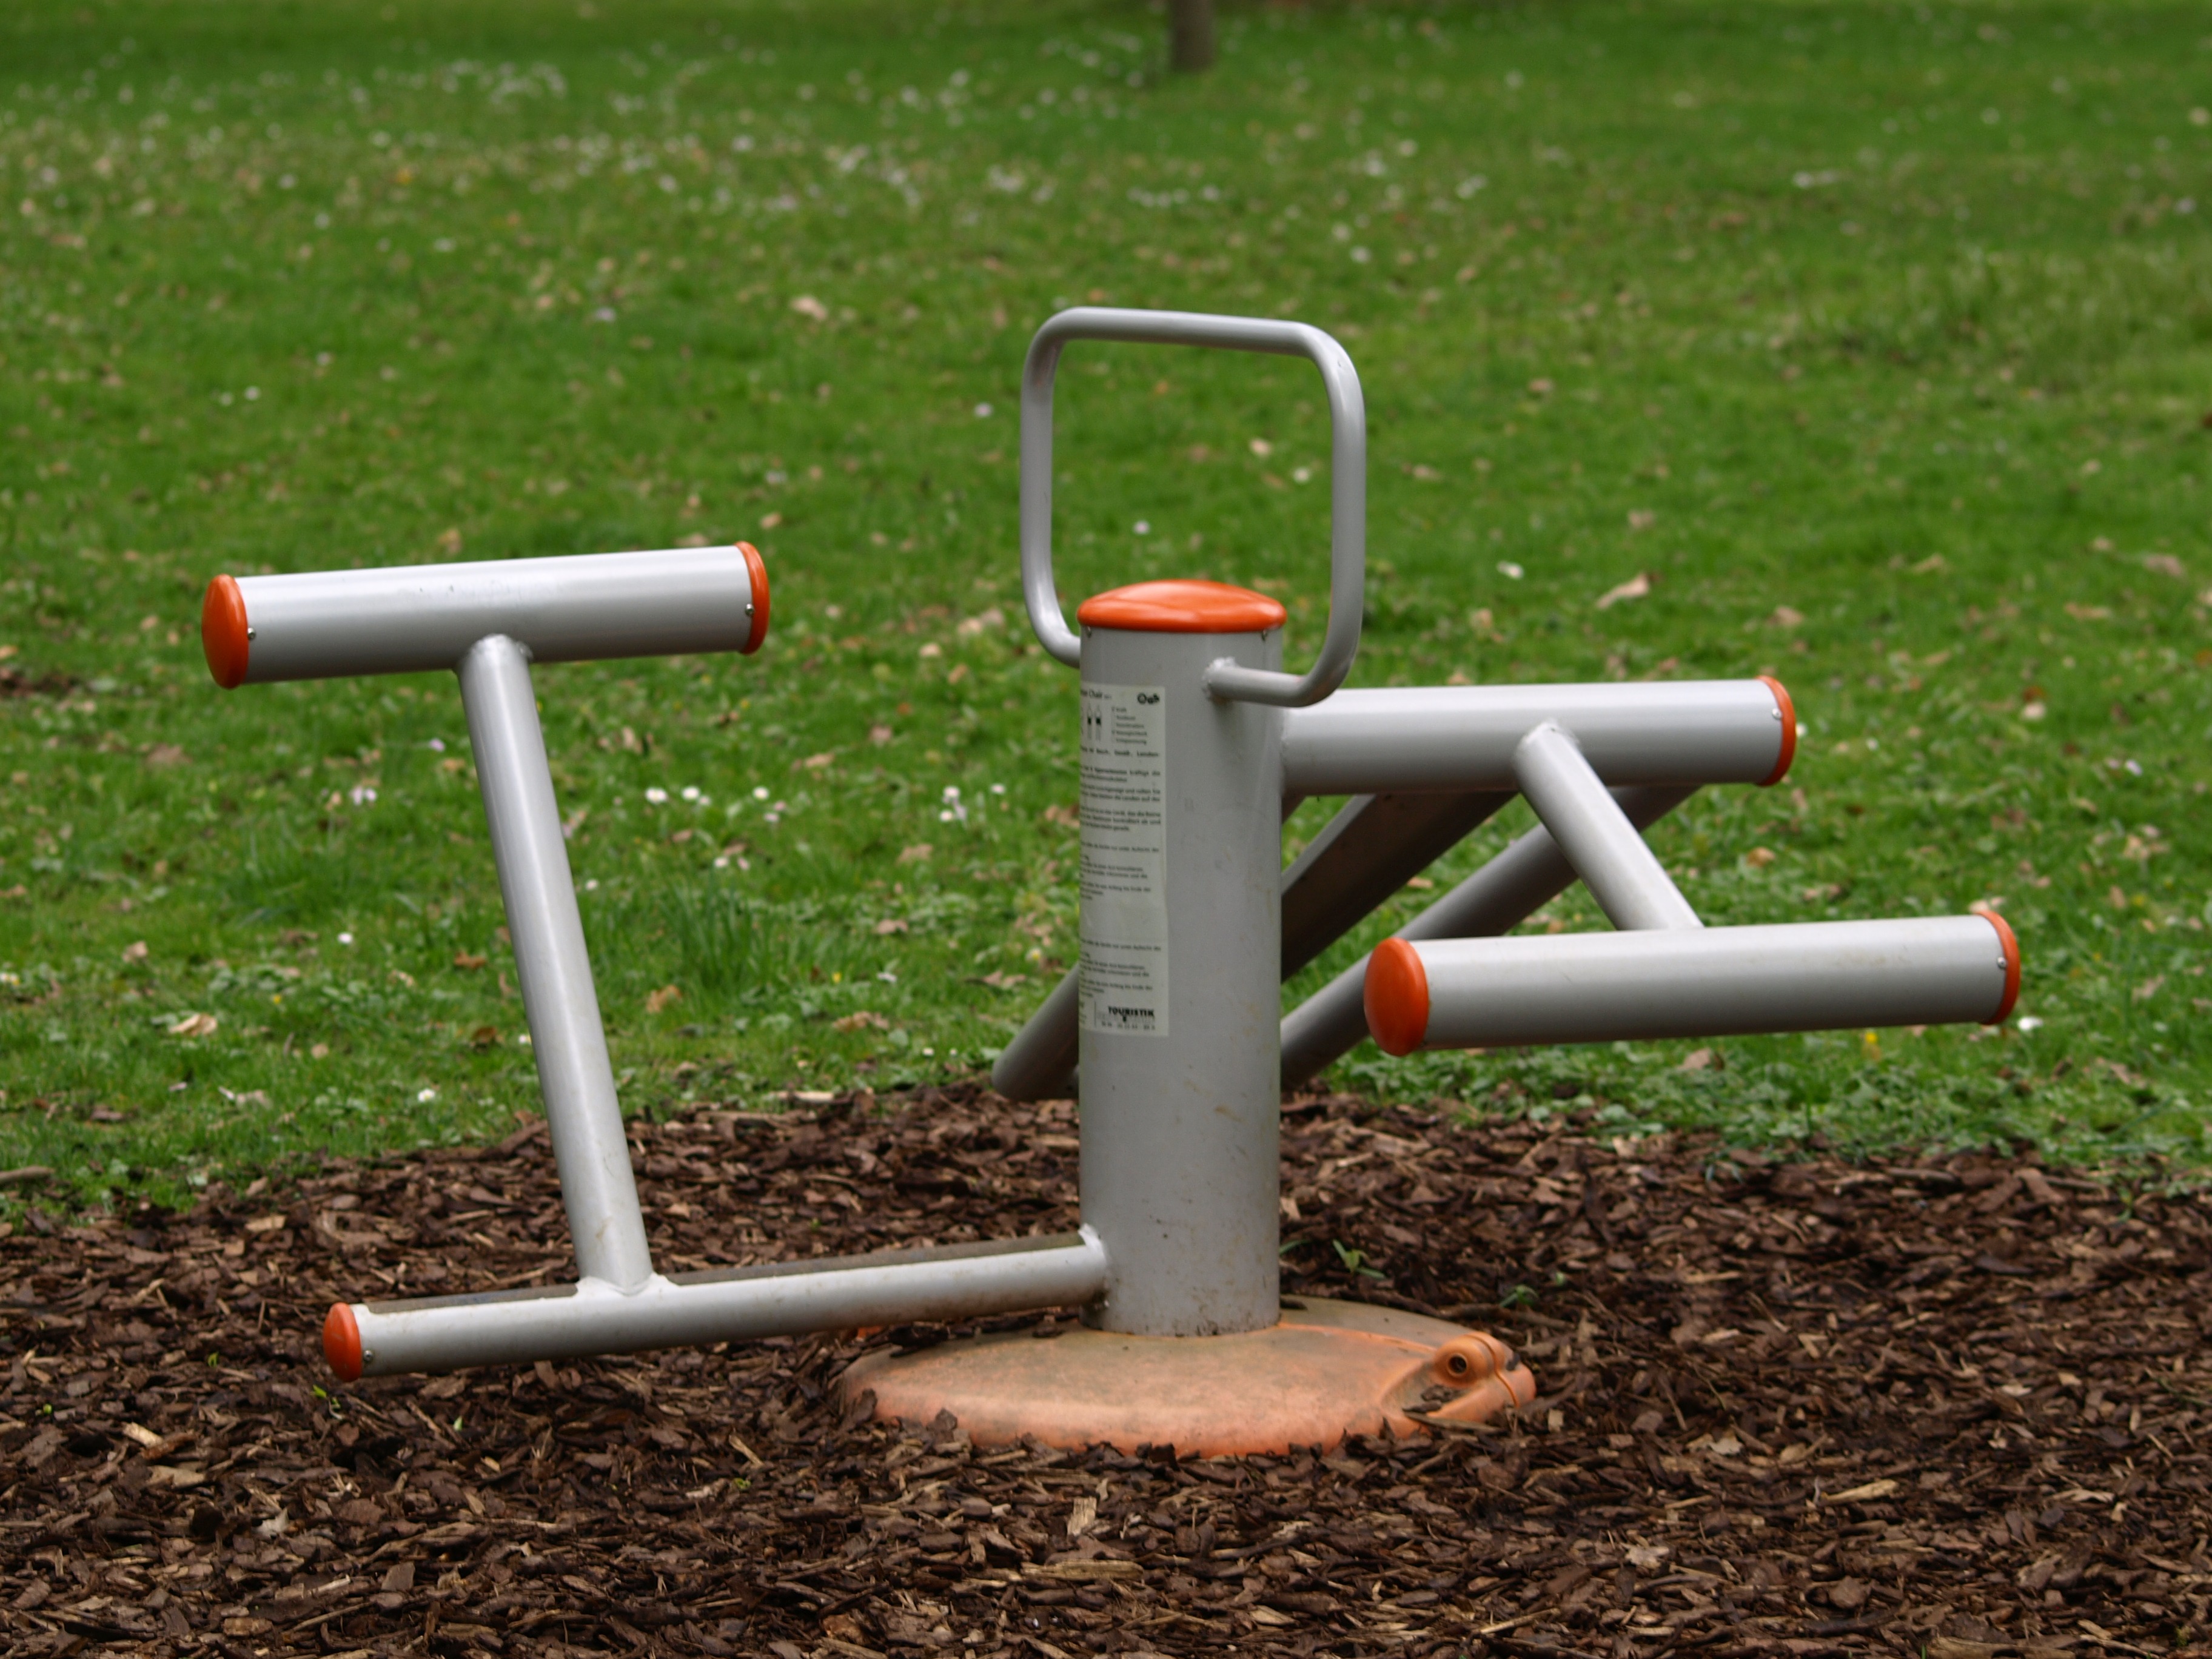
grass, outdoor, sport, lawn, play, movement, leisure, fitness, sports equipment, playground, abdominal trainer, sportsmanship, outdoor recreation, outdoor play equipment